Brewster & Co.

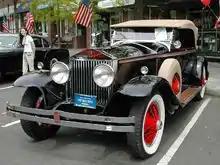
1927 Ascot Sport Phaeton on a Springfield Rolls-Royce Phantom I chassis

In 1905, Brewster became importers for Delaunay-Belleville, one of many desirable French brands of the time. This was their first venture into automobile body building, beginning their history of providing coachwork for prestigious autos. In 1914, most Brewster coachwork sales were on Delaunay-Bellevilles and other French makes. In 1914 Brewster was carefully selected to be sales agents for Rolls-Royce Limited and they became the main body suppliers for Rolls-Royce in the US.